Nadia Kaabi-Linke

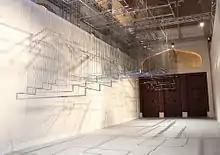
"Flying Carpets", 2011

The 2011 Abraaj Group Art Prize commissioned Kaabi-Linke's "Flying Carpets" the same year. In the installation, a cage-like structure hangs from the ceiling and casts quadrilateral shadows onto the ground. Kaabi-Linke drew inspiration from a bridge in Venice where Arab and African street vendors used carpets to show counterfeit wares. The work was shown at the 54th Venice Biennale and was later purchased by the New York Guggenheim Museum in 2016 as part of the Guggenheim UBS MAP Global Art Initiative. Laura van Straaten of "Artnet News" wrote that it was a highlight of the exhibition. "The Financial Times" said that "Flying Carpets" established the artist as among the few "capable of crafting complex socio-political histories into an organic, autonomous poetry".